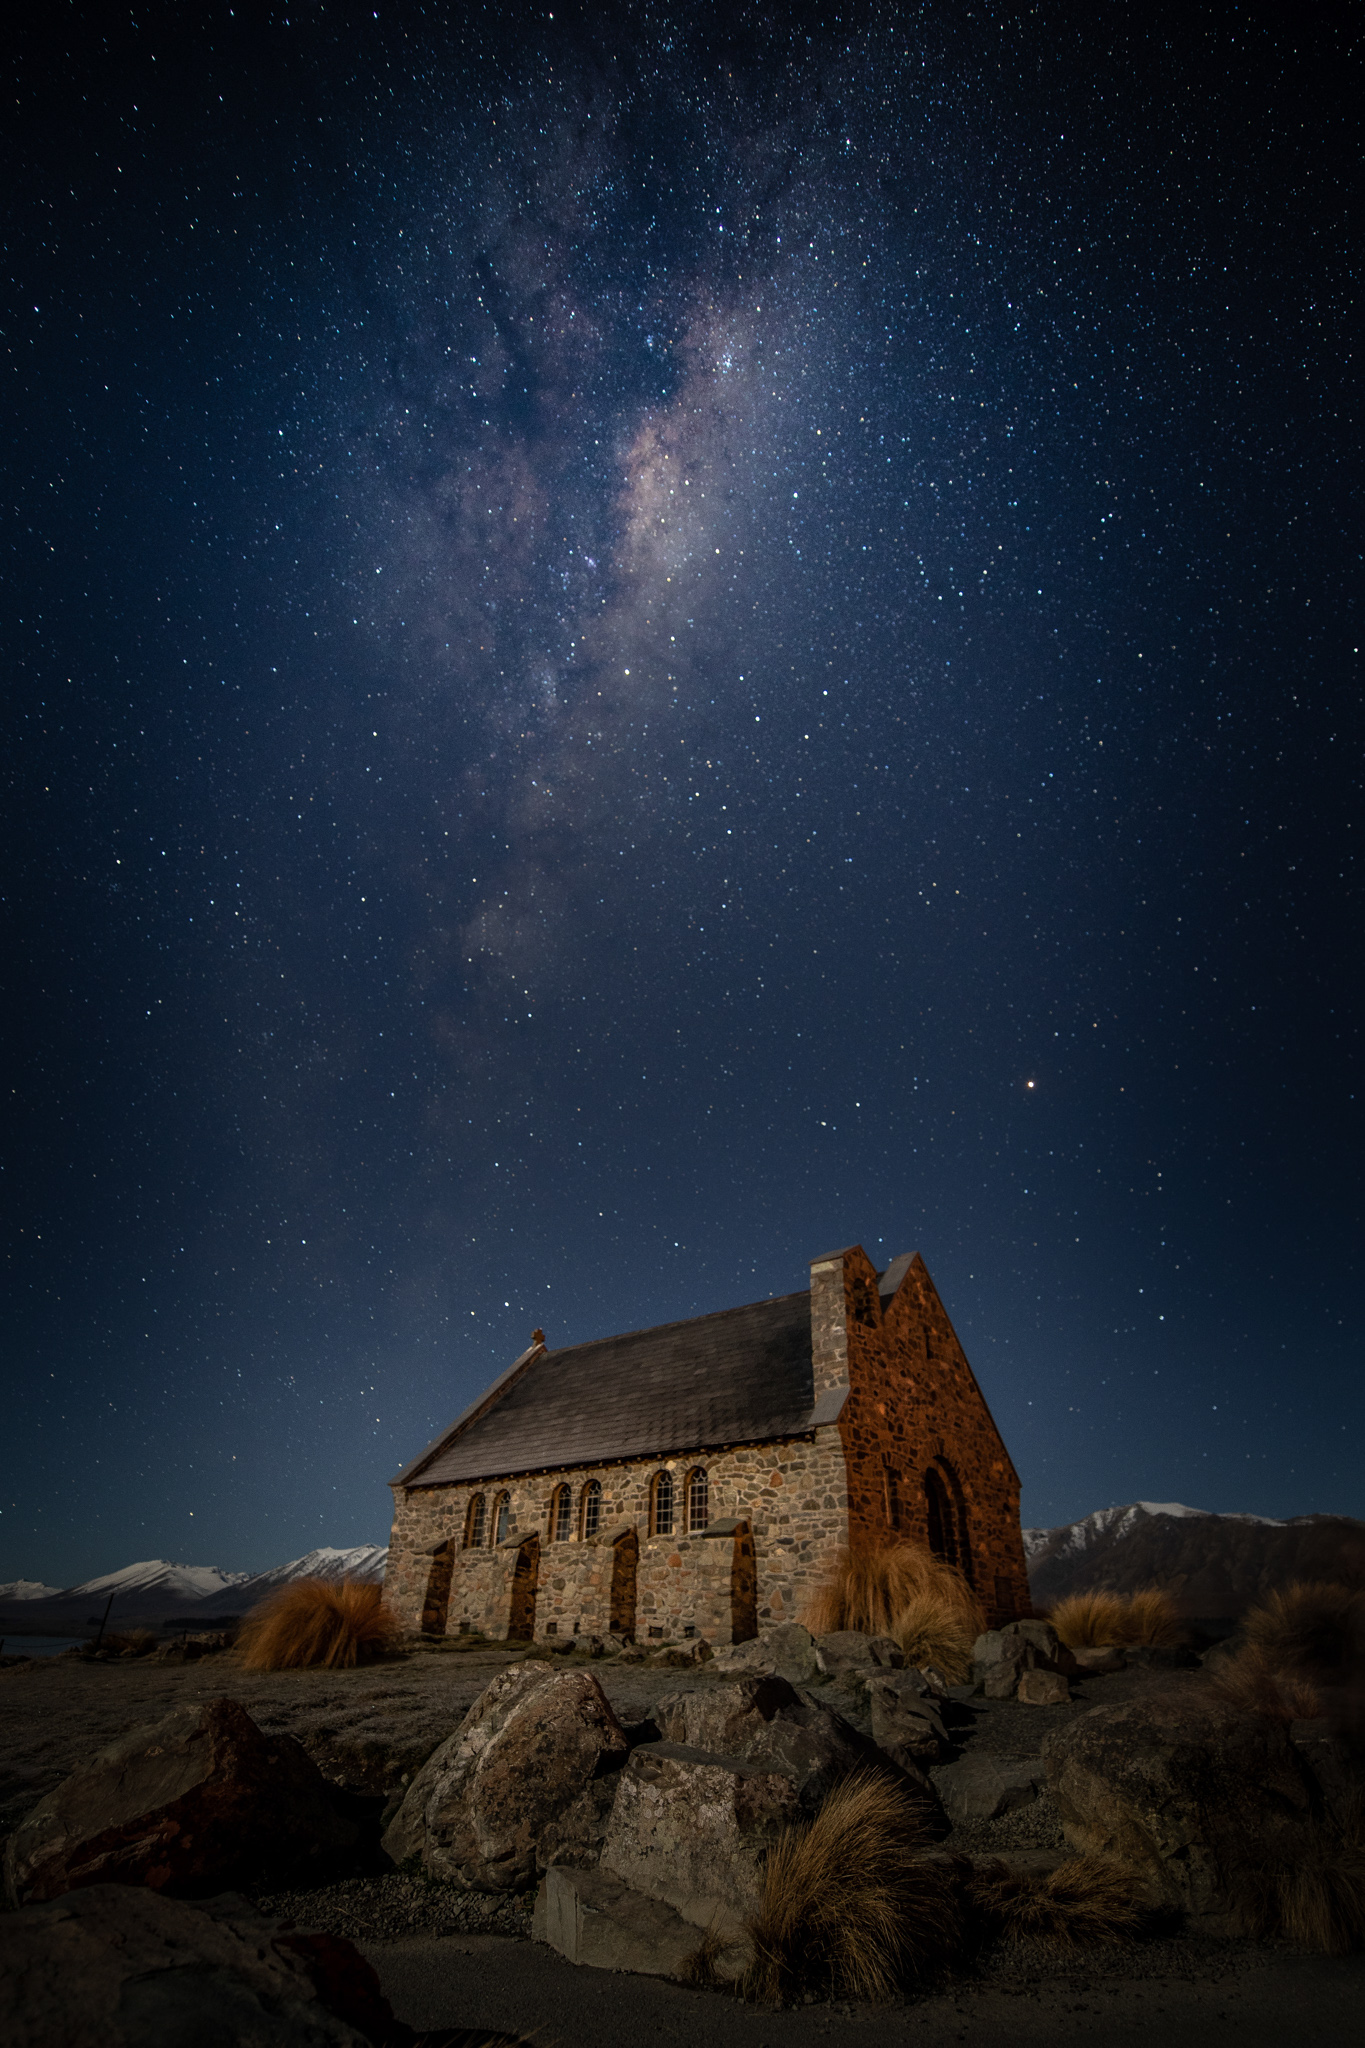
sky, night, star, atmosphere, landscape, house, cloud, astronomical object, architecture, darkness, space, midnight, astronomy, rock, world, building